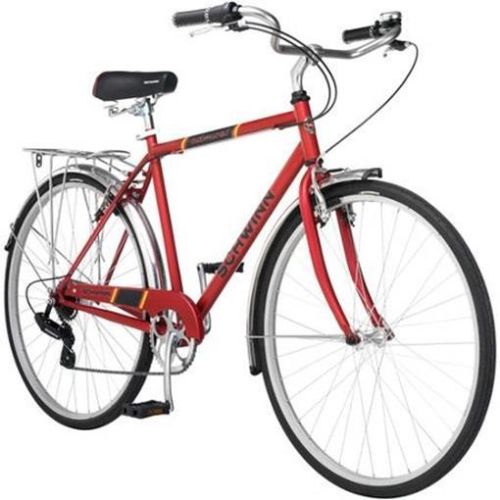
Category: bicycle